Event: Nepal Earthquake
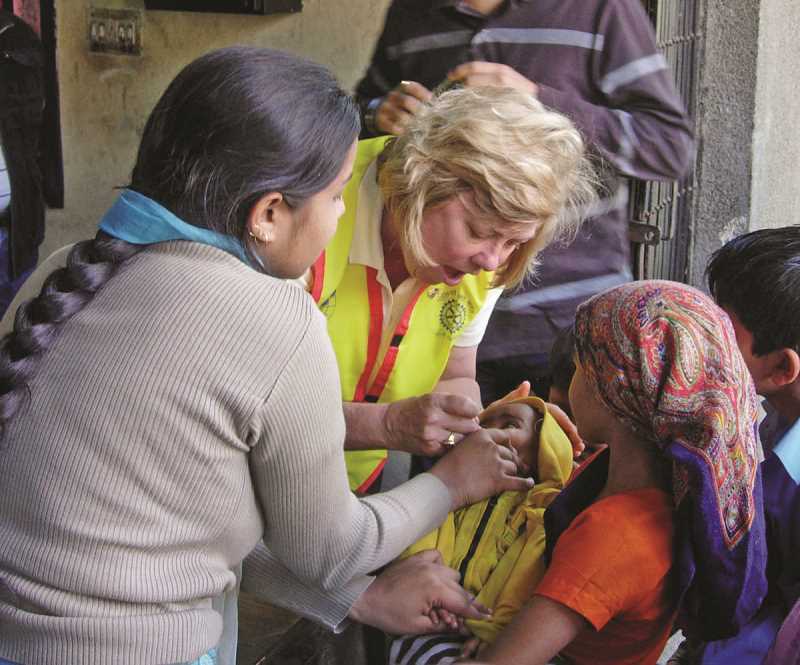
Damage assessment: no_damage